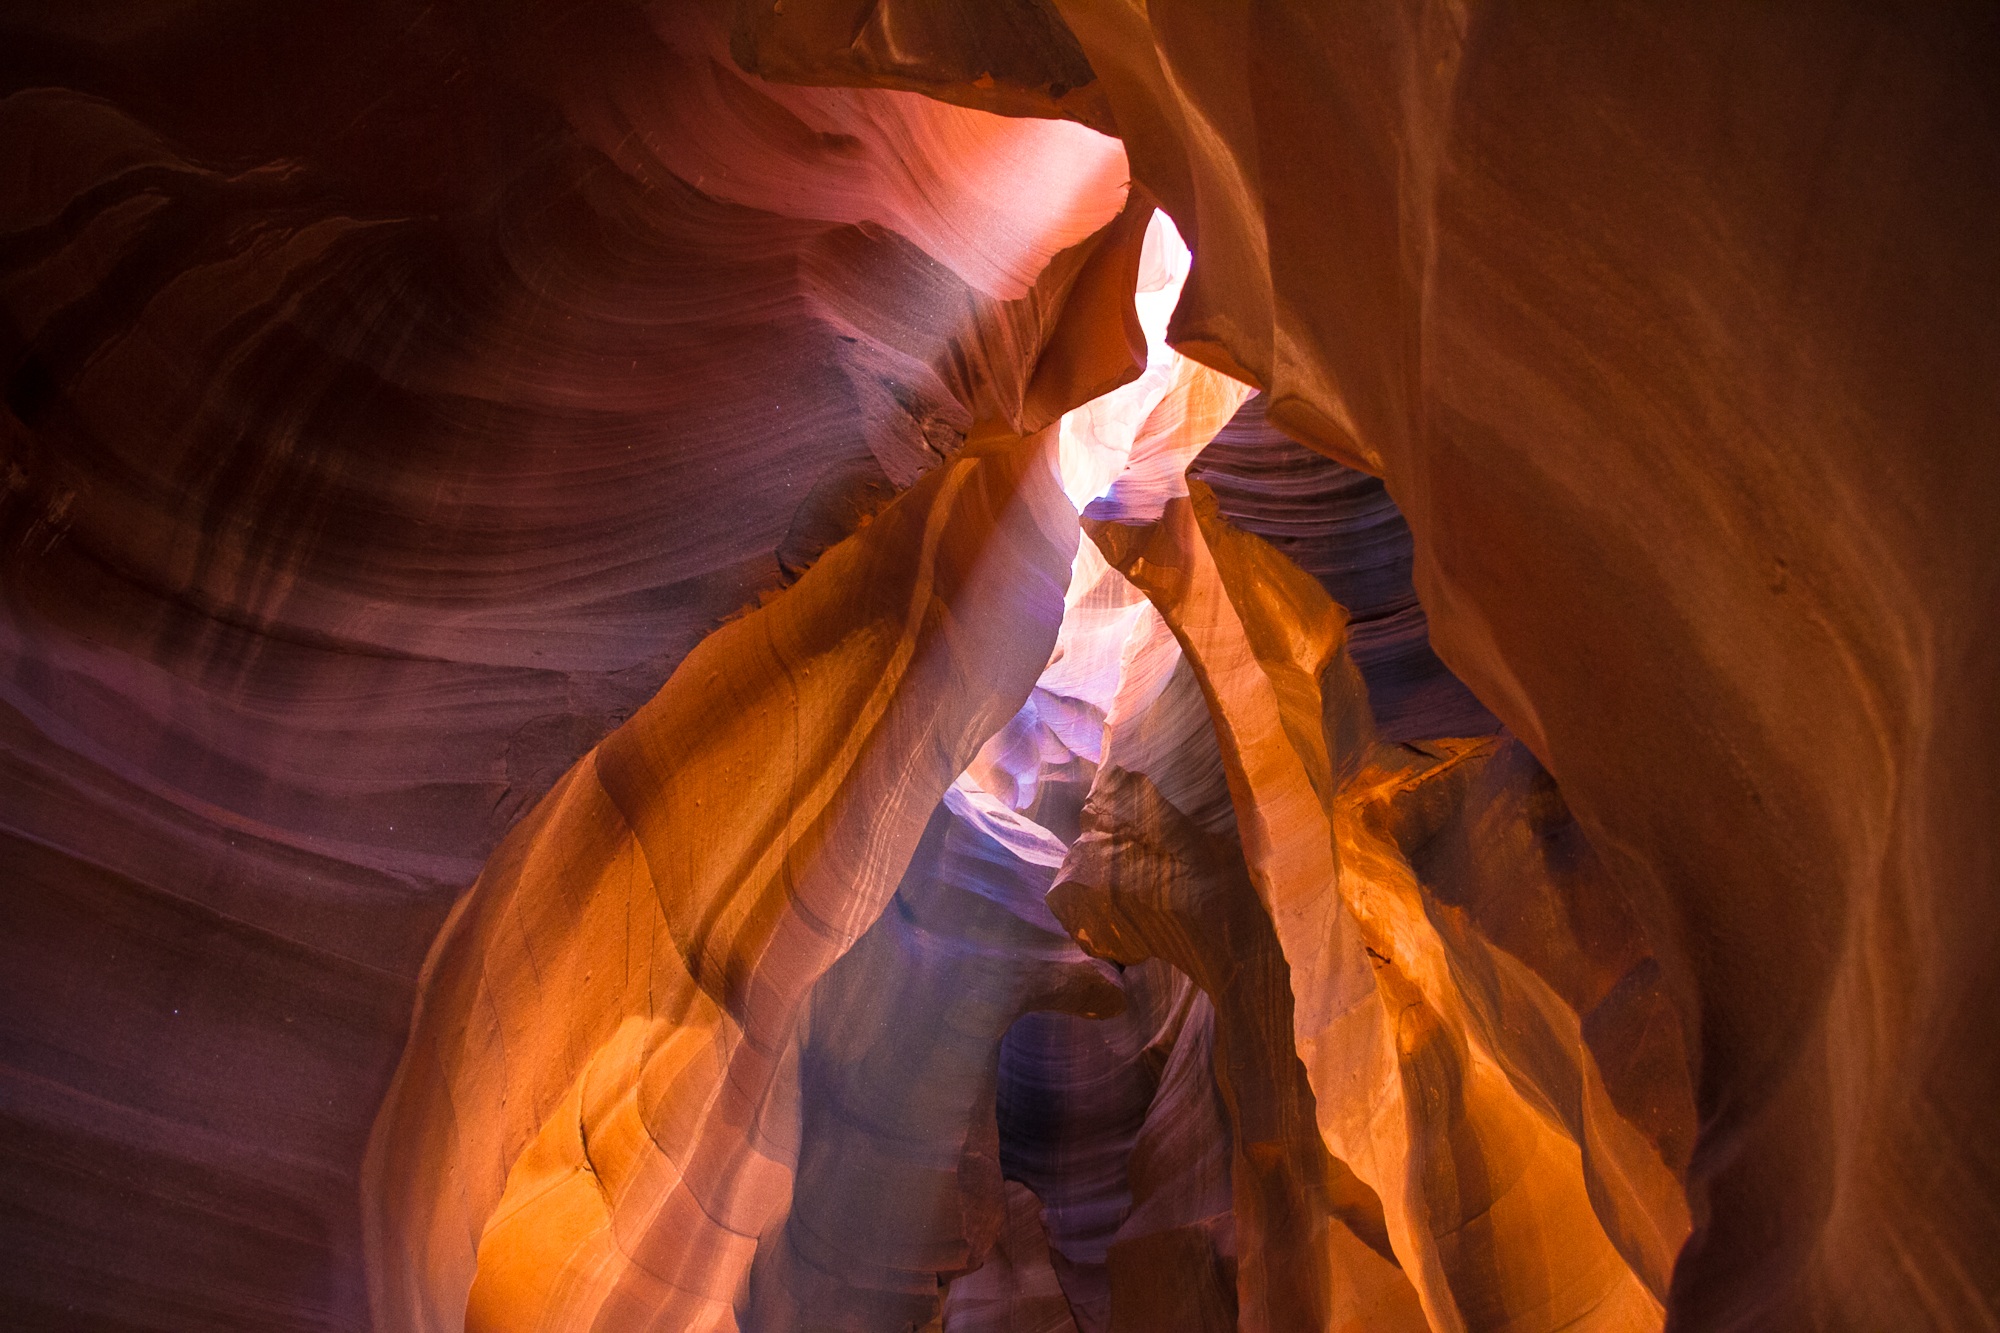
sunlight, formation, color, usa, flame, canyon, colorful, antelope canyon, colorado, screenshot, geological phenomenon, freestone